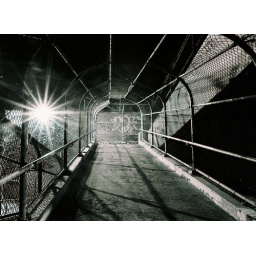
A spotlight permeates the black night sky in search of existence among the damned.